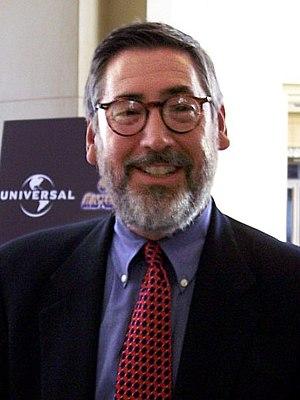
John Landis est un réalisateur, acteur, producteur de cinéma et scénariste américain, né le 3 août 1950 à Chicago. Il est notamment connu pour avoir réalisé le long-métrage Les Blues Brothers et le vidéoclip Thriller de Michael Jackson.
Cheeseburger film sandwich est un film à sketches américain réalisé par John Landis, Joe Dante, Carl Gottlieb, Peter Horton et Robert K. Weiss, sorti en 1987.
Dans la série d'animation américaine Les Simpson, les épisodes contiennent presque tous des références culturelles, principalement à des films, mais également à des œuvres picturales célèbres, des œuvres musicales, des bandes dessinées, des œuvres littéraires, d'autres séries, des évènements historiques, ou bien encore à des légendes urbaines.
Série noire pour une nuit blanche est un film américain réalisé par John Landis, sorti en 1985.